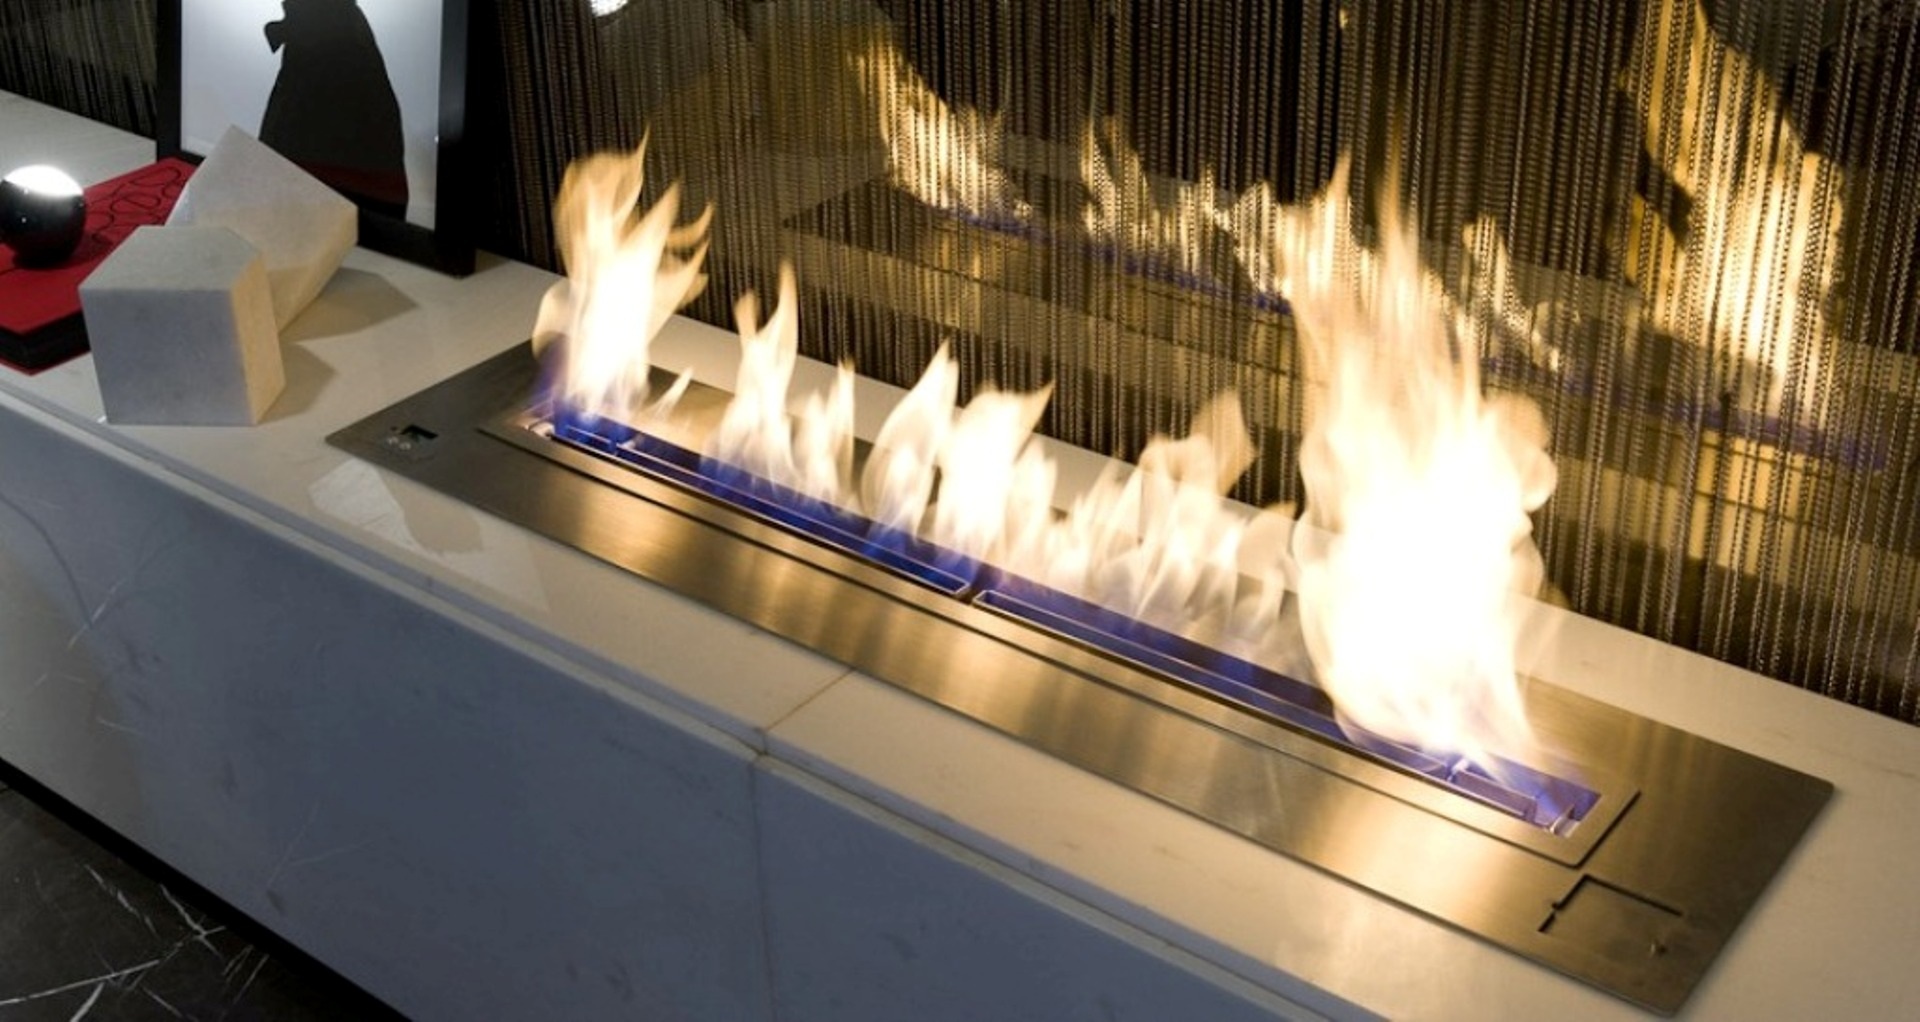
flame, fireplace, lighting, heating, burner, hearth, warming, efficient, ecofriendly, bioethanol, ethanol burner